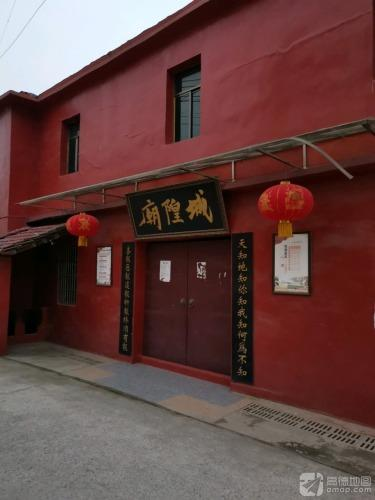
地标名称：城隍庙
所在城市：咸宁市·咸安区